Joakim Reiter

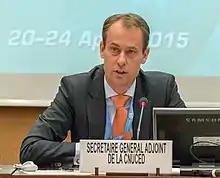
Joakim Reiter in 2015

Joakim Reiter (born 1974) is a Swedish business executive and former public servant. He is Chief External and Corporate Affairs Officer of the British telecommunications company Vodafone, where he has worked since 2017.